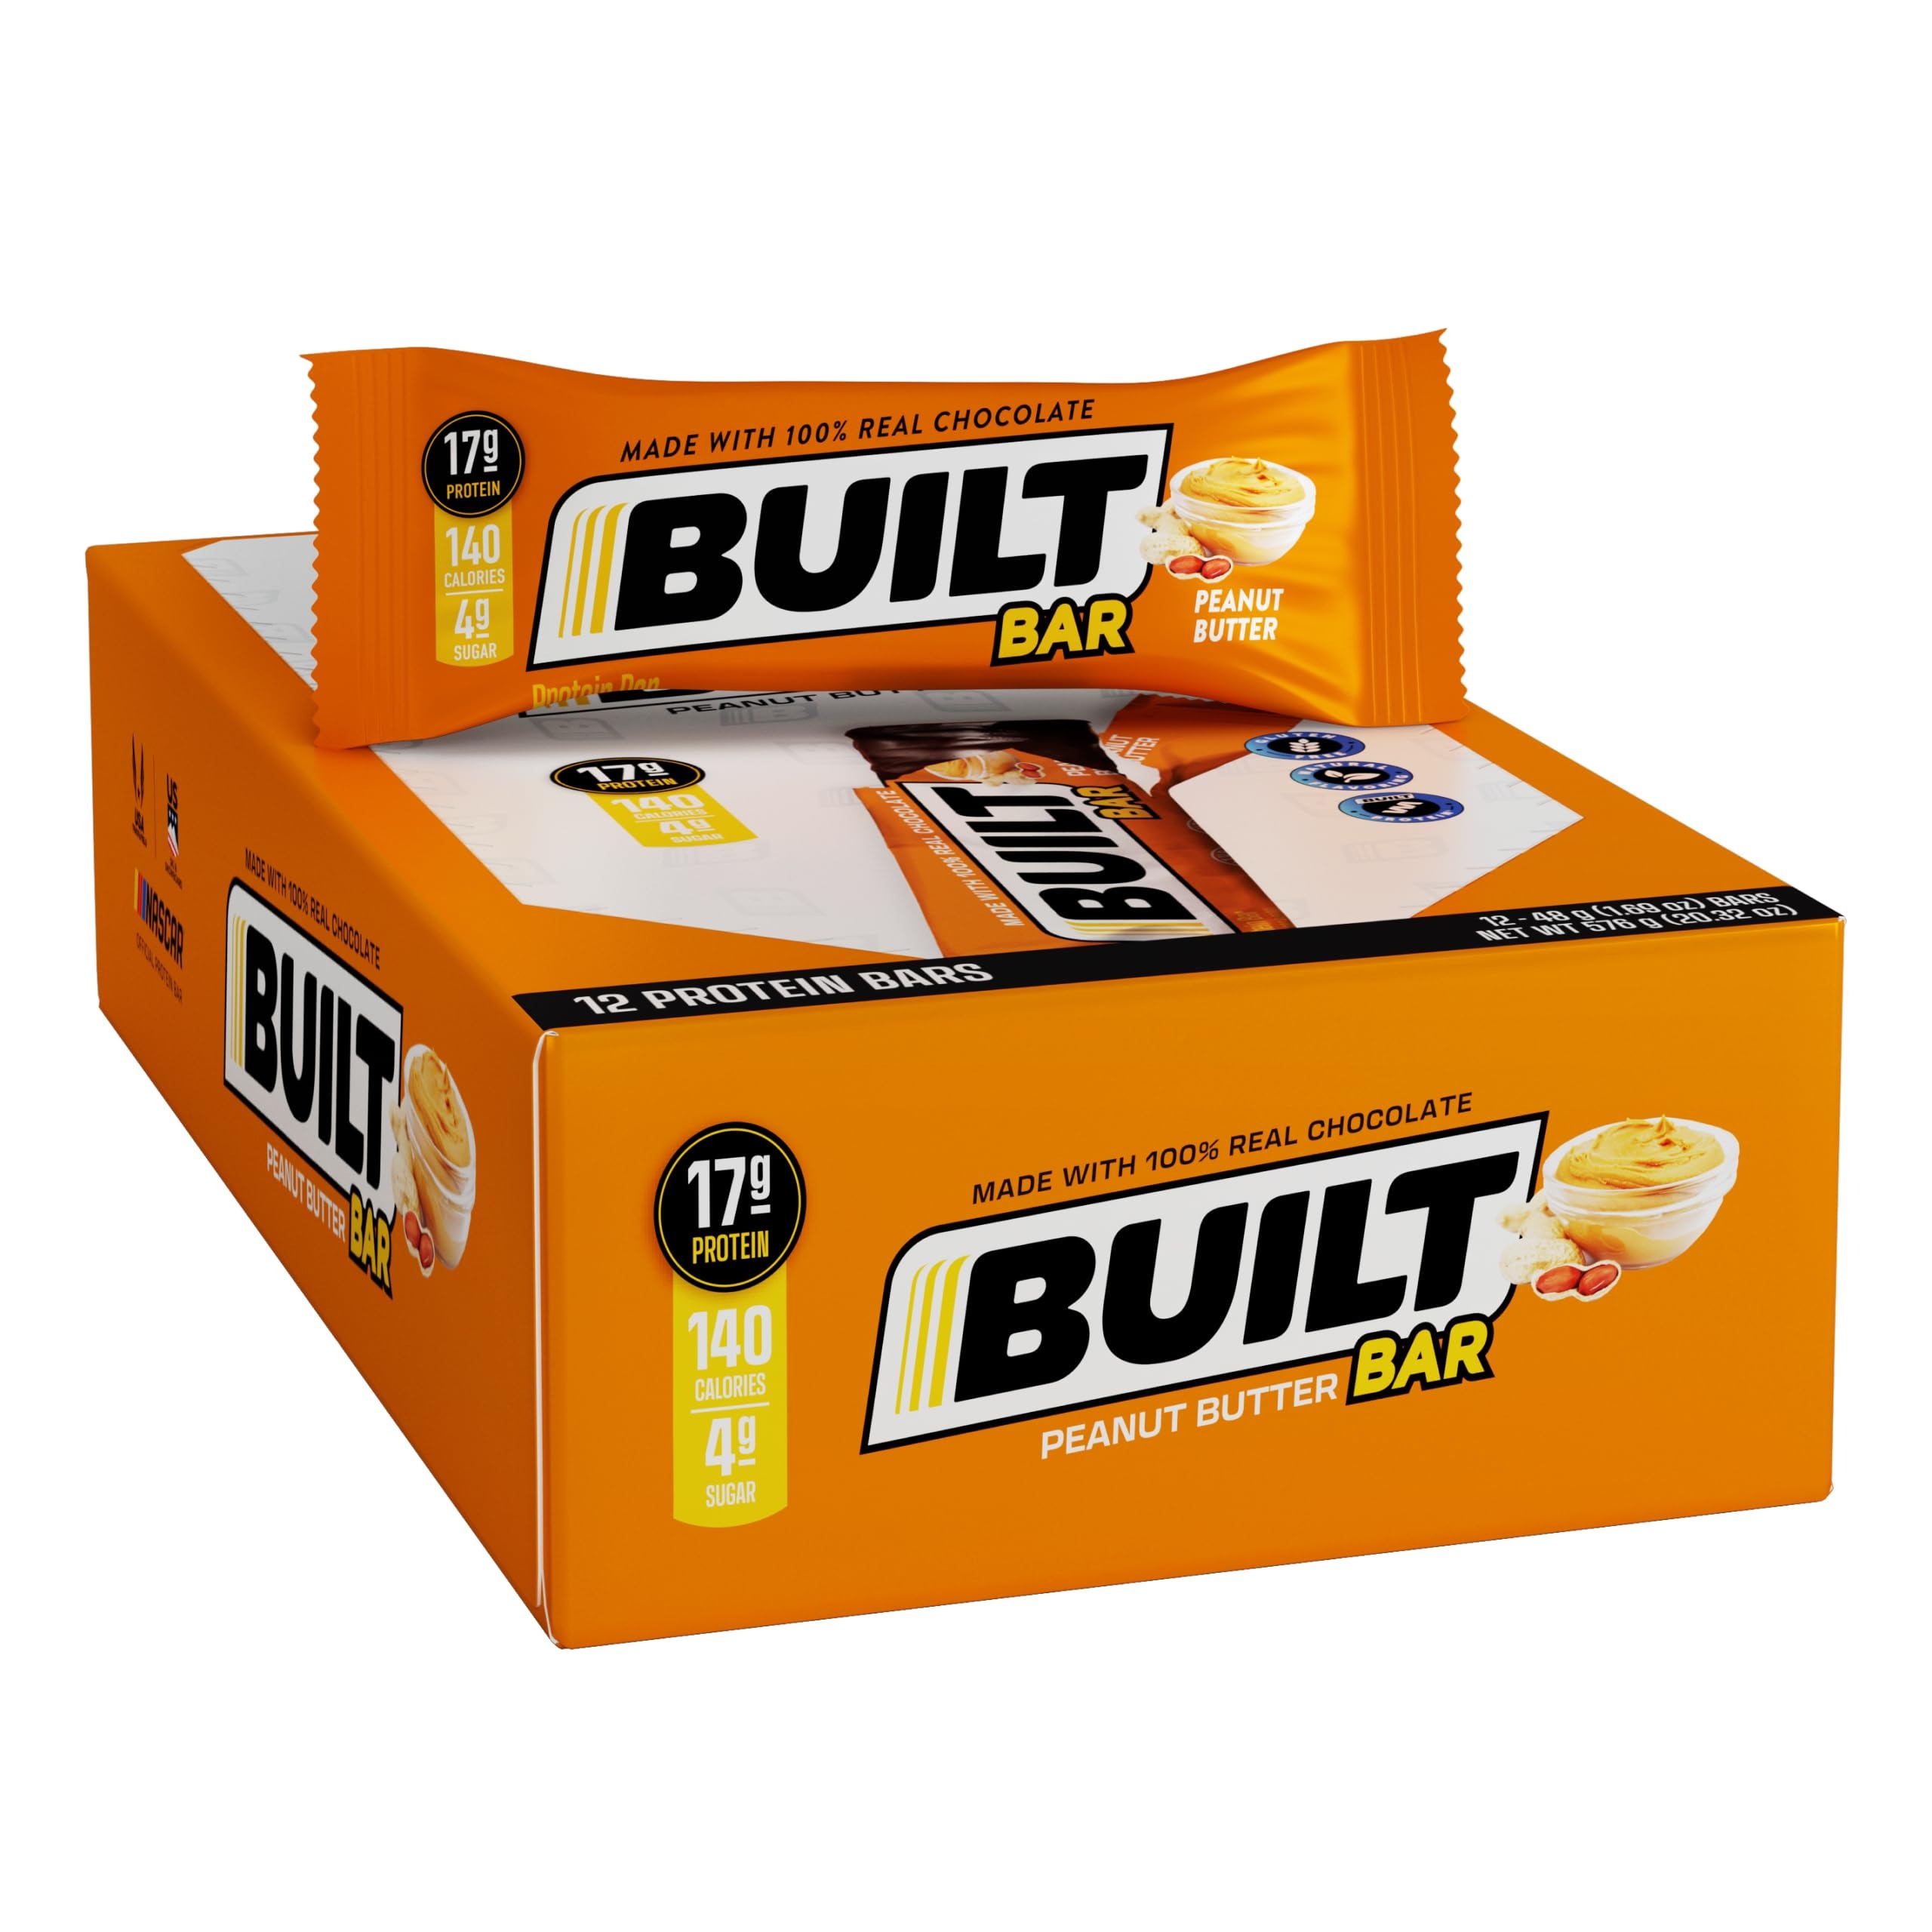
Item Name: BUILT Protein Bars, Peanut Butter, 12 Count, 1.73oz Bars, Gluten Free Protein Snacks with 17g of High Protein. Chocolate Protein Bar only 130 calories & 4g sugar, Great On The Go Protein Snack
Bullet Point 1: PEANUT BUTTER - Our Peanut Butter bar is truly a dream come true for all of us chocolate lovers! It boasts a perfect balance of chocolate, texture, flavor, and nutrition. This bar is a chocolate paradise inside and out, covered in our signature 100% real dark chocolate. (Of course, what else would be worthy of this bar?)
Bullet Point 2: PERFECT TEXTURE - Covered in 100% real dark chocolate. With each chewy bite you take, you will think you are cheating on your diet, indulging on a chocolate dessert! Your quest for the best tasting protein bar ends here with Built Bar's Double Chocolate protein bar!
Bullet Point 3: MACRO HEAVEN – High in protein, low in Sugar, low in Carbs, and low in Calories compared to a candy bar . Enjoy a reaching your health goals and amazing macros. Healthy is new Tasty. Enjoy, guilt free!
Bullet Point 4: GLUTEN FREE & CLEAN - Enjoy the natural flavors and premium ingredients from the protein to the cocoa butter and everything in between. All Bars are produced and packaged in the great USA.
Bullet Point 5: PERFECT FOR ON-THE-GO SNACKING - Whether you're running errands or heading to the gym, these bars make it easy to stay fueled throughout the day. They're also great for pre or post workout snacks! Never be hangry again with this unbelievably healthy, ridiculously delicious snack bar
Bullet Point 6: AWARD-WINNING & FAN FAVORITE - Enjoy the award-winning flavors that will leave your tastebuds wanting more! Satisfy your cravings while still staying on track with your health goals by treating yourself to this tasty 12 bar pack today!
Product Description: Chocolate Protein Bars from Built Bar are the best. High in protein, low in sugar, low in carbs, low in sodium, great macros compared to a chocolate candy bar. Marshmallow goodness with deluxe flavors! Your mouth won't believe you! Covered in 100% real chocolate. Tasty is the new healthy. Whey protein to help support your diet and reach your fitness goals in the gym. Dive into these amazing gluten free bars. So filling they are perfect for a snack or as a meal replacement. Built Bar offers a variety of flavors like peanut butter, salted caramel, coconut, cookie dough chunk, maple doughnut, brownie, raspberry, churro, mint brownie, brownie batter, cherry, birthday cake, and many more. A perfect stocking stuffer for yourself or a gift to make you the hero to your cousins Jennifer, Julian, or even your uncle Nick. These are also great to boost your core energy and power when working out or exercising. You will enjoy this as a pre workout treat or a post workout indulgence.
Value: 20.32
Unit: Ounce

Price: 29.99